Sociobiology: The New Synthesis

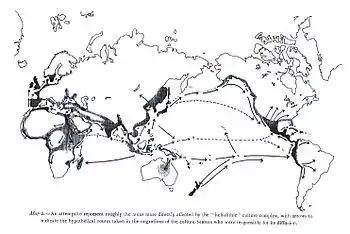
Cultural diffusion was already modelled and mapped long before Wilson, as here in the diffusion of heliolithic culture from Egypt, mapped by Grafton Elliot Smith (1928).

The section describes the distribution of social behaviour in different taxa. The theme is that evolution is progressive, with four pinnacles of social evolution, namely the colonial invertebrates such as corals, the social insects, mammals other than humans, and finally humans. The last chapter argues that natural selection has made humans far more flexible in social organisation than any other species.